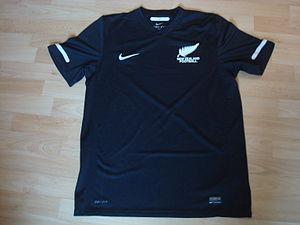
Maillot extérieur de l'équipe de Nouvelle-Zélande de football en 2010
L'équipe de Nouvelle-Zélande de football est constituée par une sélection des meilleurs joueurs néo-zélandais sous l'égide de la Fédération de Nouvelle-Zélande de football. Surnommée les « All Whites » ou les « Kiwis », elle représente le pays lors des compétitions continentales et internationales.